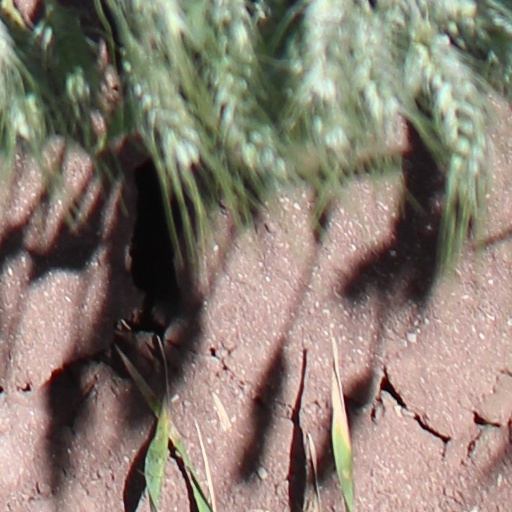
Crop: wheat